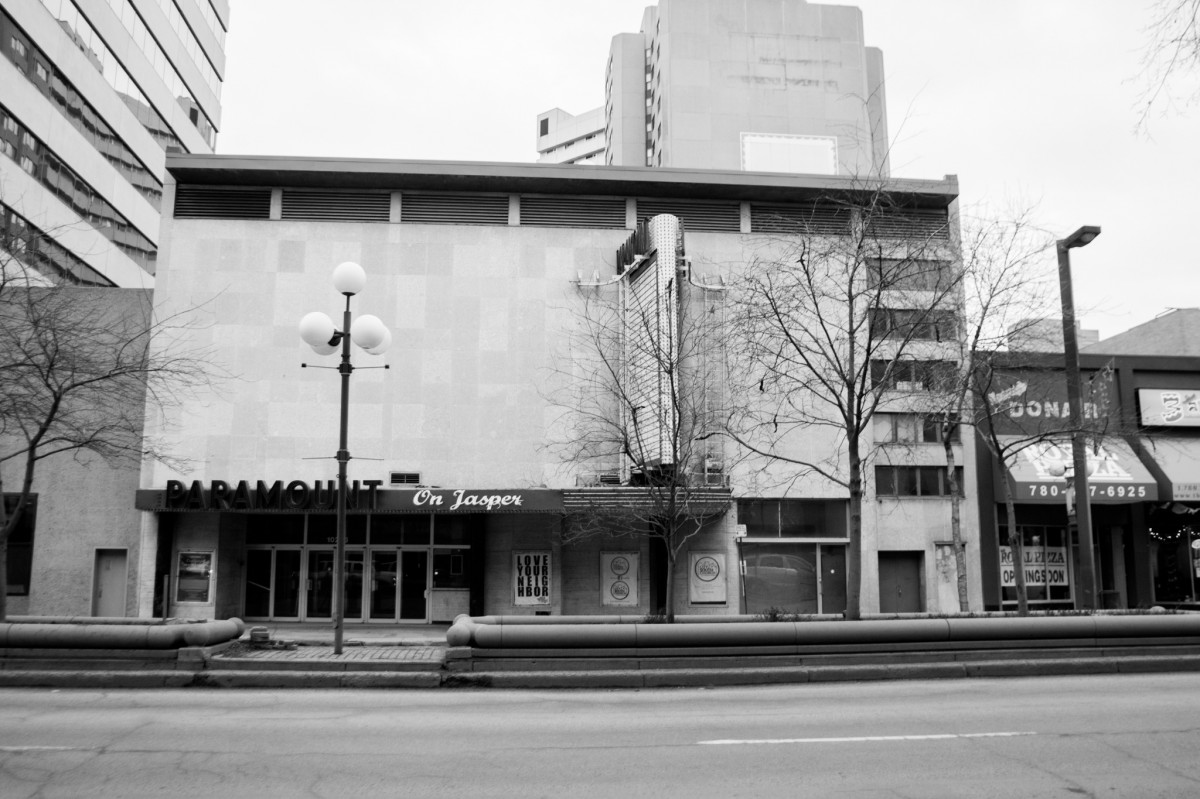
Tags: architecture, road, street, city, downtown, facade, infrastructure, history, neighbourhood, urban area, monochrome photography, residential area